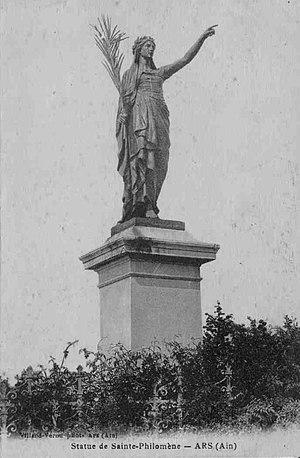
Carte postale représentant Sainte Philomène, statue située à l'entrée d'Ars-sur-Formans dans l'Ain, réalisée par Charles Dufraine, exposée une fois en 1884 à la Société des Amis des Arts de Lyon, et exécutée en bronze par Villard et Tourniers.
Charles Dufraine, né le 25 octobre 1827 à Saint-Germain-du-Plain et mort le 2 février 1900 à Lyon, est un sculpteur français.